Mr. Lisa Goes to Washington

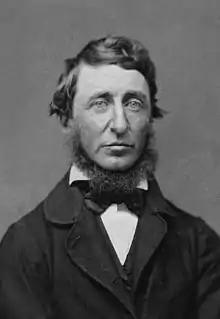
Lisa's role in the episode has been compared to Henry David Thoreau.

In addition to the Lincoln Memorial, other Washington, D.C. landmarks visited include the Jefferson Memorial, the Watergate Hotel (where the family stays), the Kennedy Center for the Performing Arts, the White House, the National Air and Space Museum, and the Washington Monument. When the family visits the White House, they encounter then-First Lady Barbara Bush in the bathtub of one of the many bathrooms. Another American landmark mentioned in the episode is Mount Rushmore. In addition, Lisa proposes that the family attend the memorial of the fictional Winifred Beecher Howe, an early crusader for women's rights who later appeared on the unpopular 75-cent coins, according to Lisa. This is a reference to the Susan B. Anthony dollar, which was minted for only three years and never became popular.